Richard Cobden

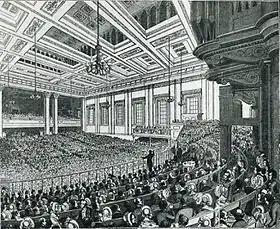
Meeting of the Anti–Corn Law League in Exeter Hall in 1846

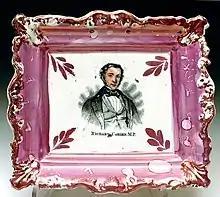
Sunderland Lustreware "splash" plaque.

Cobden soon became a conspicuous figure in Manchester political and intellectual life. He championed the foundation of the Manchester Athenaeum and delivered its inaugural address. He was a member of the chamber of commerce and was part of the campaign for the incorporation of the city, being elected one of its first aldermen. He began also to take a warm interest in the cause of popular education. Some of his first attempts in public speaking were at meetings which he convened at Manchester, Salford, Bolton, Rochdale and other adjacent towns, to advocate the establishment of British schools. It was while on a mission for this purpose to Rochdale that he first formed the acquaintance of John Bright. In 1837, the death of William IV and the accession of Queen Victoria led to a general election. Cobden was candidate for Stockport, but was narrowly defeated.